Santiago Rodríguez Province

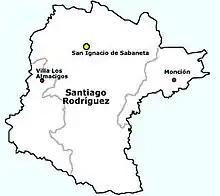
Municipalities of Santiago Rodríguez Province.

The province as of June 20, 2006 is divided into the following municipalities ("municipios"):